Bagrati Cathedral

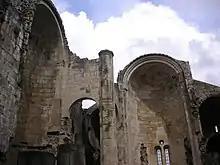
Pre-restoration eastern wall of the Bagrati Cathedral seen in 2005 with its ceiling still collapsed

In July 2010 UNESCO added Bagrati Cathedral to its List of World Heritage in Danger in part because of the continuing reconstruction, which it feared would affect the structural integrity and authenticity of the site. Even before the reconstruction works, in 2008 ICOMOS was concerned about the deteriorating state of Bagrati, but it commended that any conservation efforts by the Government should not include a type of reconstruction which would affect the site's historical value. In 2011 UNESCO urged the Georgian government authorities to develop a rehabilitation strategy that would reverse some of the changes made to the site in recent years, but it acknowledged that these alterations may be "almost irreversible". In 2013, architect Andrea Bruno was awarded a Georgian state gold medal for his role in the Bagrati Cathedral reconstruction and was subsequently recognized for this project with the University of Ferrara Domus International Prize for Restoration and Conservation.